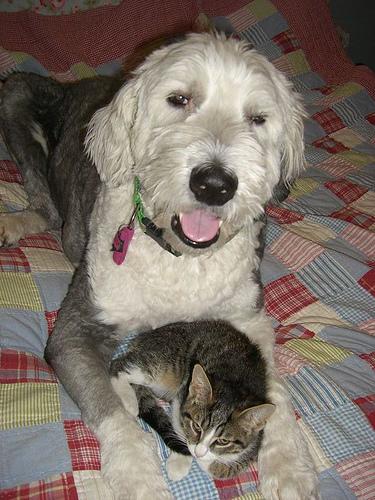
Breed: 257-n000108-Old_English_sheepdog